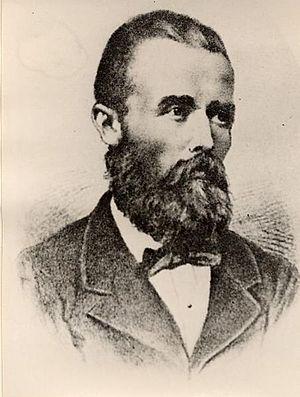
Simon Jenko est un écrivain et poète autrichien, né le 27 octobre 1835 à Podreča et mort le 18 octobre 1869 à Kranj.